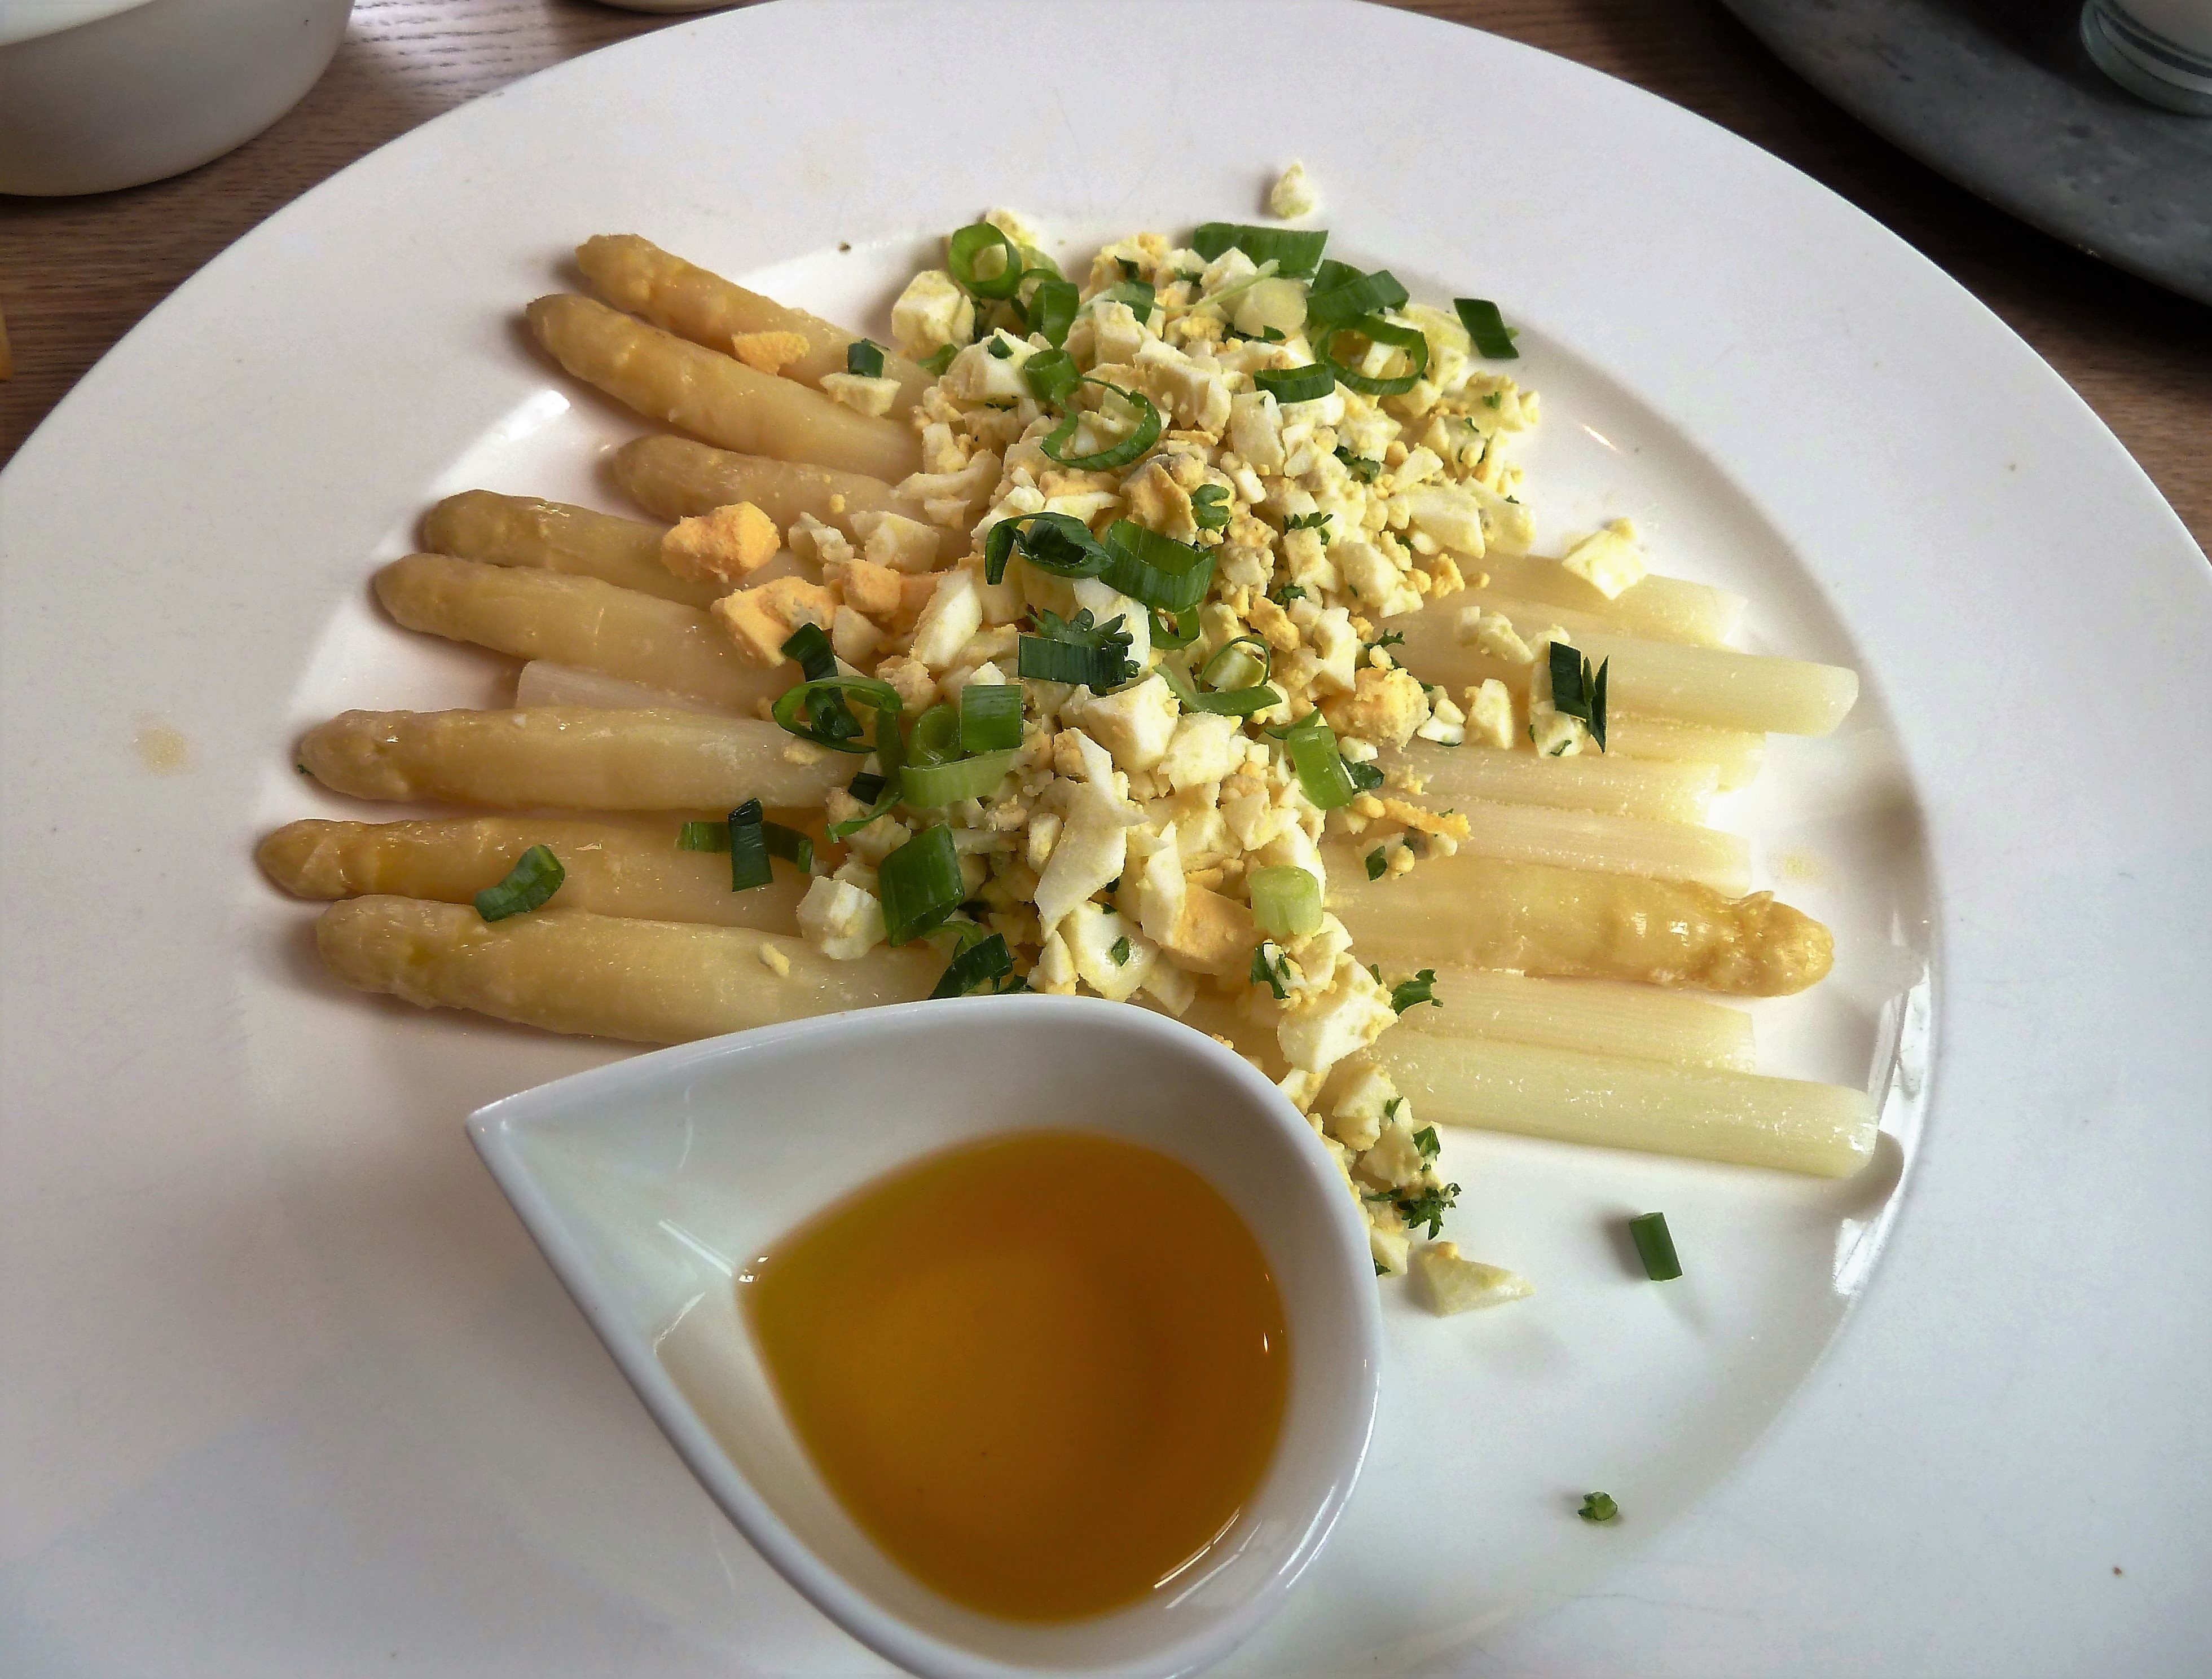
dish, meal, food, spring, produce, vegetable, breakfast, cuisine, egg, butter, dinner, vegetarian food, asparagus, wiite gold, italian food